Kianna Smith

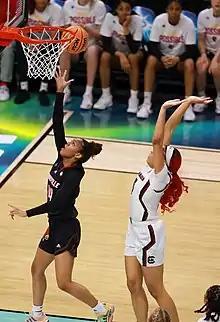
Smith (left) with Louisville at the Final Four of the 2022 NCAA tournament

On November 24, 2017, Smith recorded 17 points and 12 assists for California in an 87–66 win against Manhattan. She was named National Freshman of the Week by the United States Basketball Writers Association after posting 14 points, eight assists and four rebounds in a 62–52 victory over Kentucky on December 21. At the first round of the NCAA Division I Tournament on March 16, 2018, Smith recorded a season-high 20 points and eight assists in a 68–62 loss to Virginia. As a freshman, Smith averaged 8.6 points and 4.8 assists per game, earning Pac-12 All-Freshman honors. On February 8, 2019, she scored a sophomore season-high 20 points in a 105–82 loss to third-ranked Oregon. She averaged 9.8 points per game as a sophomore.